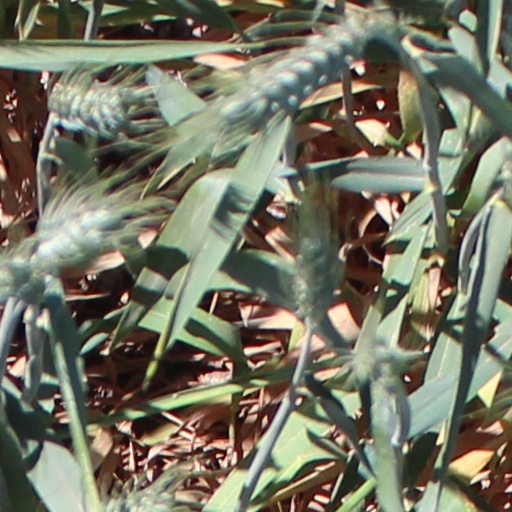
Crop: wheat